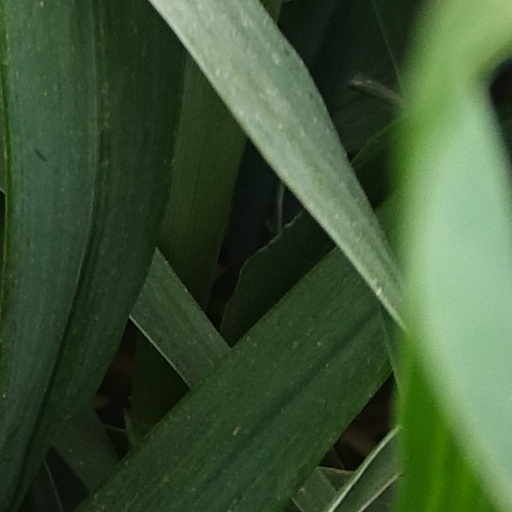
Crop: wheat